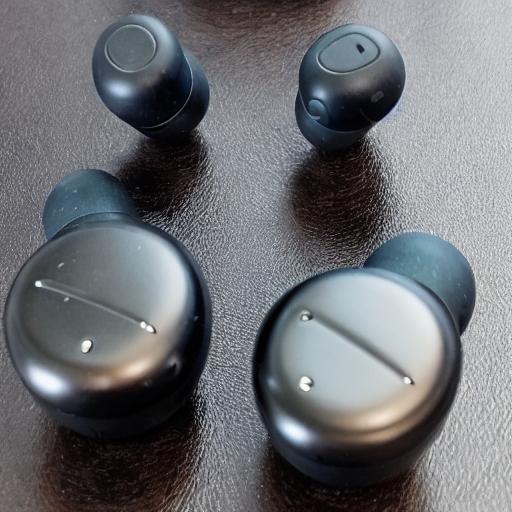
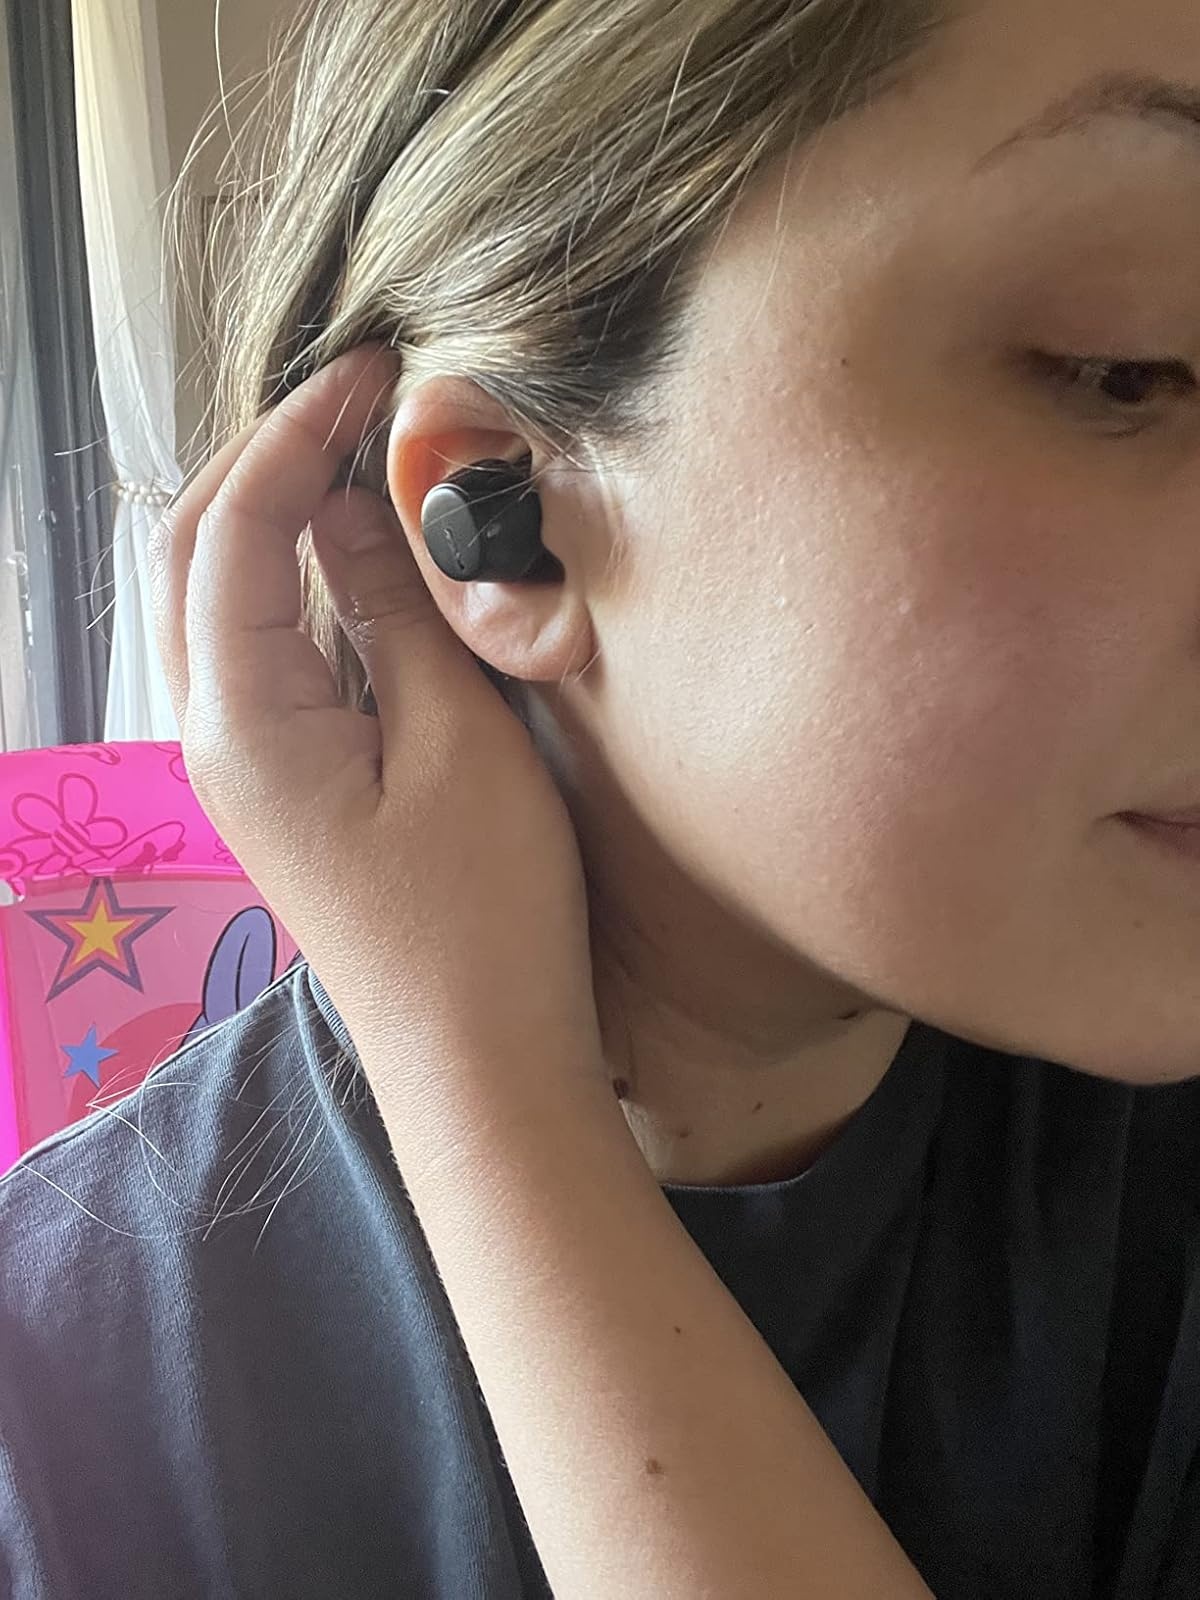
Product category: earbuds
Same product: no